Reeve Carney

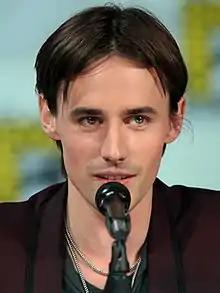
Carney in 2014

Reeve Jefferson Carney (born April 18, 1983) is an American actor, musician, singer, and songwriter. He is best known for originating the role of Orpheus in the original Broadway cast of the Tony Award–winning musical "Hadestown". He also played Peter Parker / Spider-Man in the Broadway musical "", Dorian Gray in the Showtime series "Penny Dreadful", and Riff Raff in the Fox musical television film "".